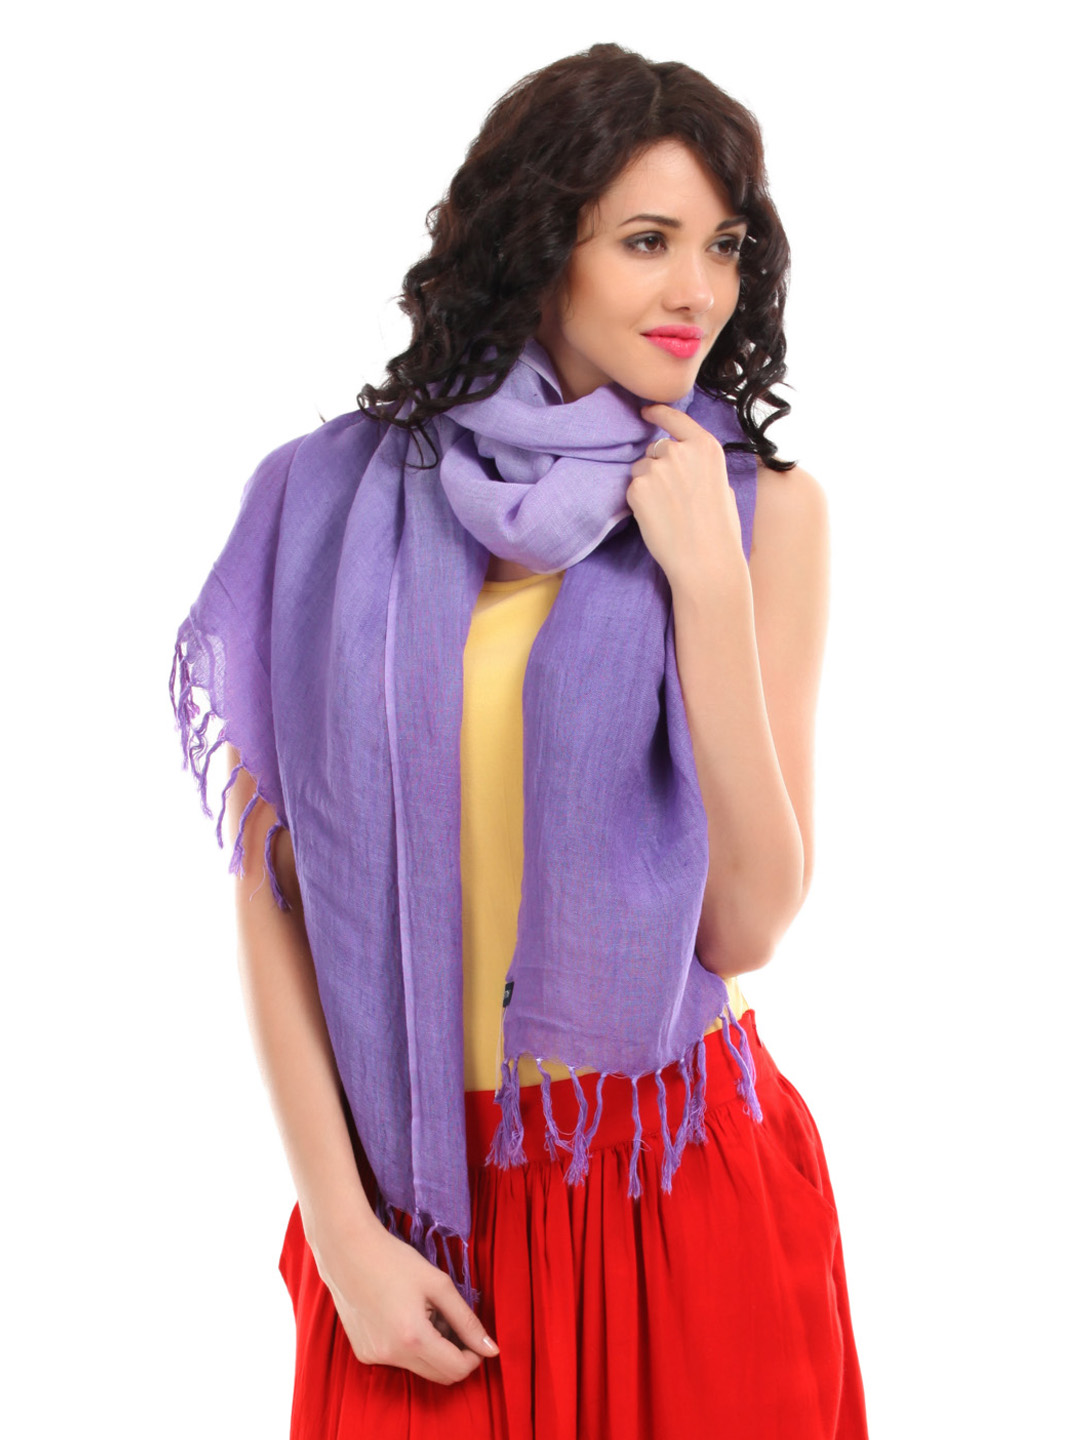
Allen Solly Women Lavender Stole
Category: Accessories / Stoles / Stoles
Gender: Women
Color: Lavender
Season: Spring 2013
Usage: Casual